George Henry Richards

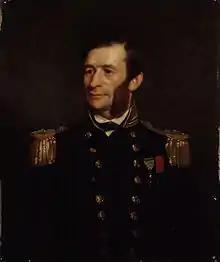
1865 portrait of Richards

Sir George Henry Richards (13 January 182014 November 1896) was Hydrographer of the Royal Navy from 1863 to 1874.